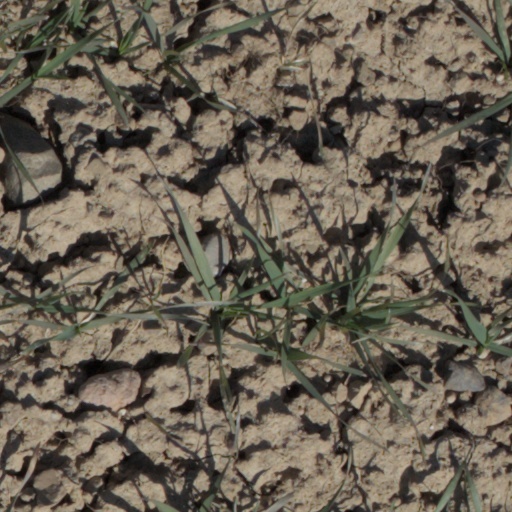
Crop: wheat